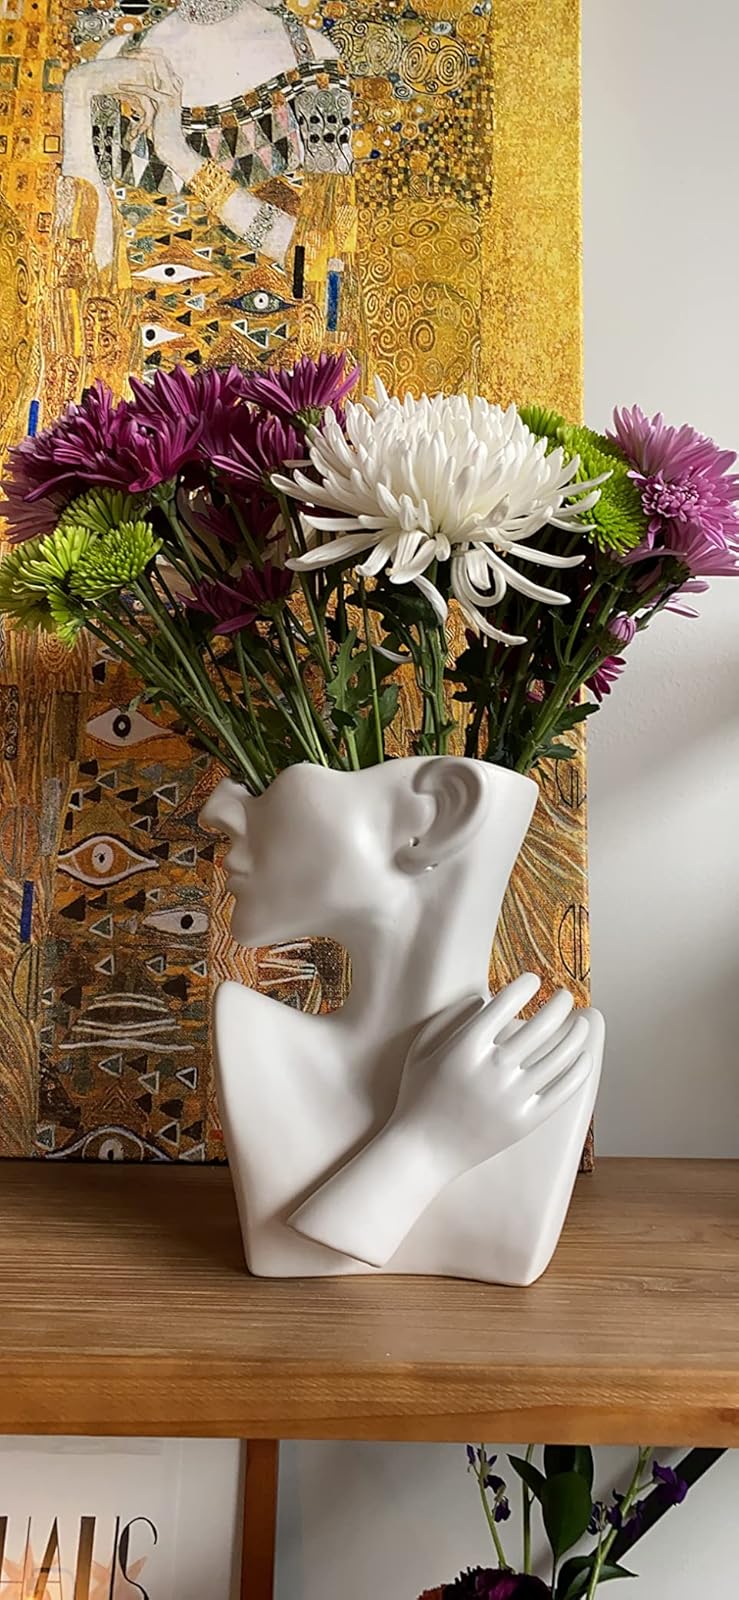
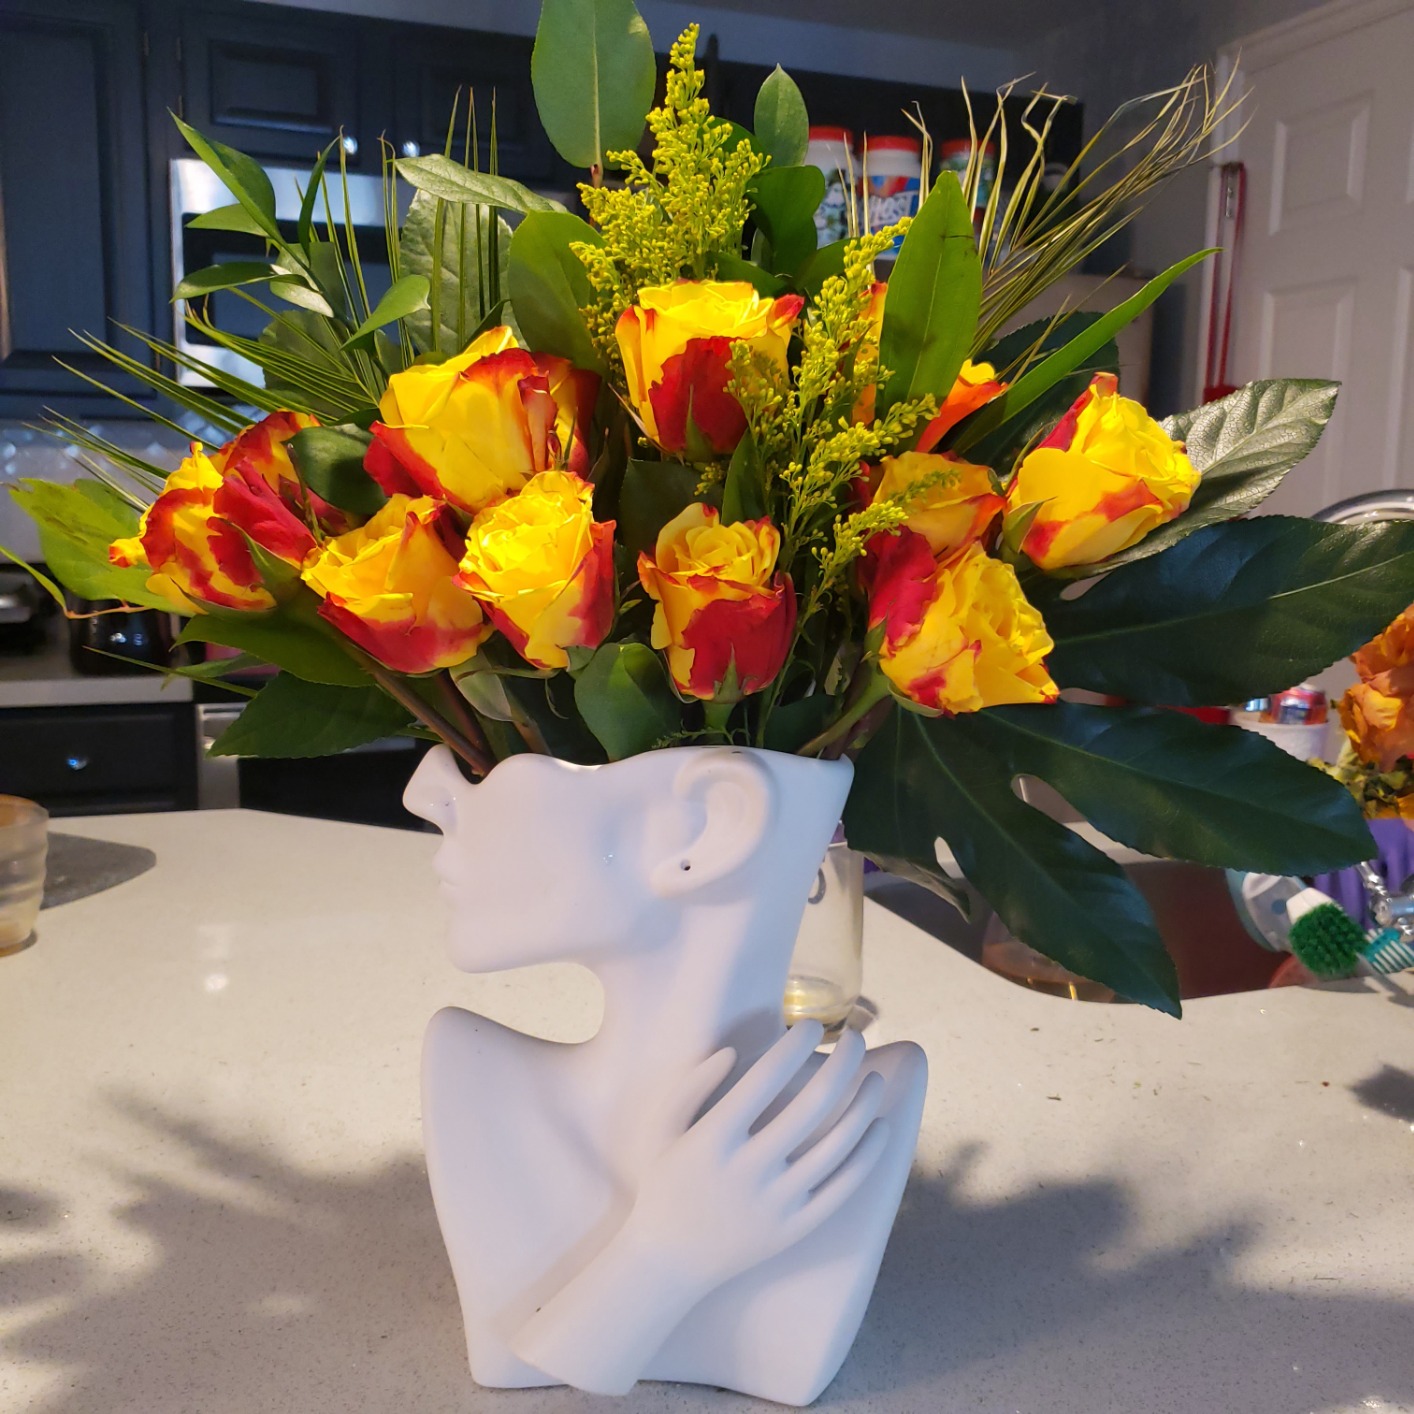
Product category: vase
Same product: yes